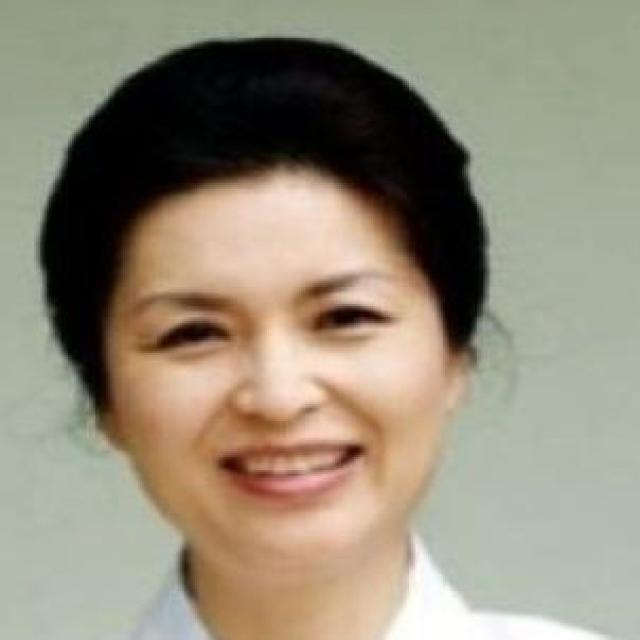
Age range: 45-64